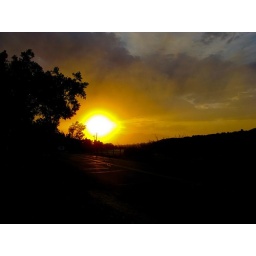
The smoke from the fire in Draper is filling the sky with orange